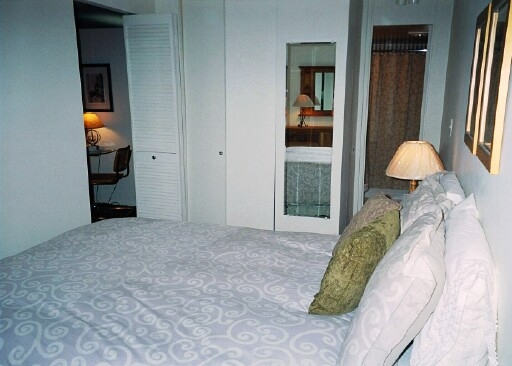
Room type: bedroom